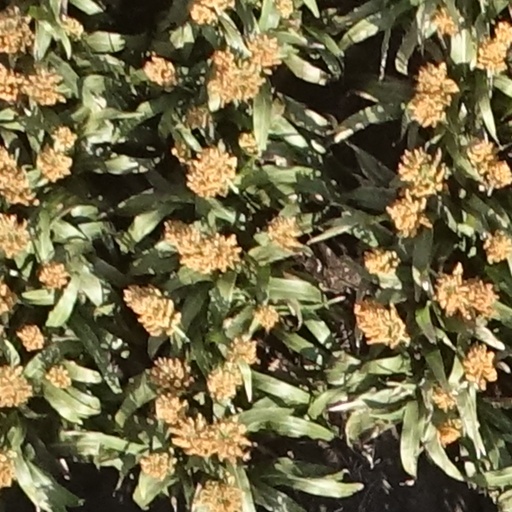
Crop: sorghum